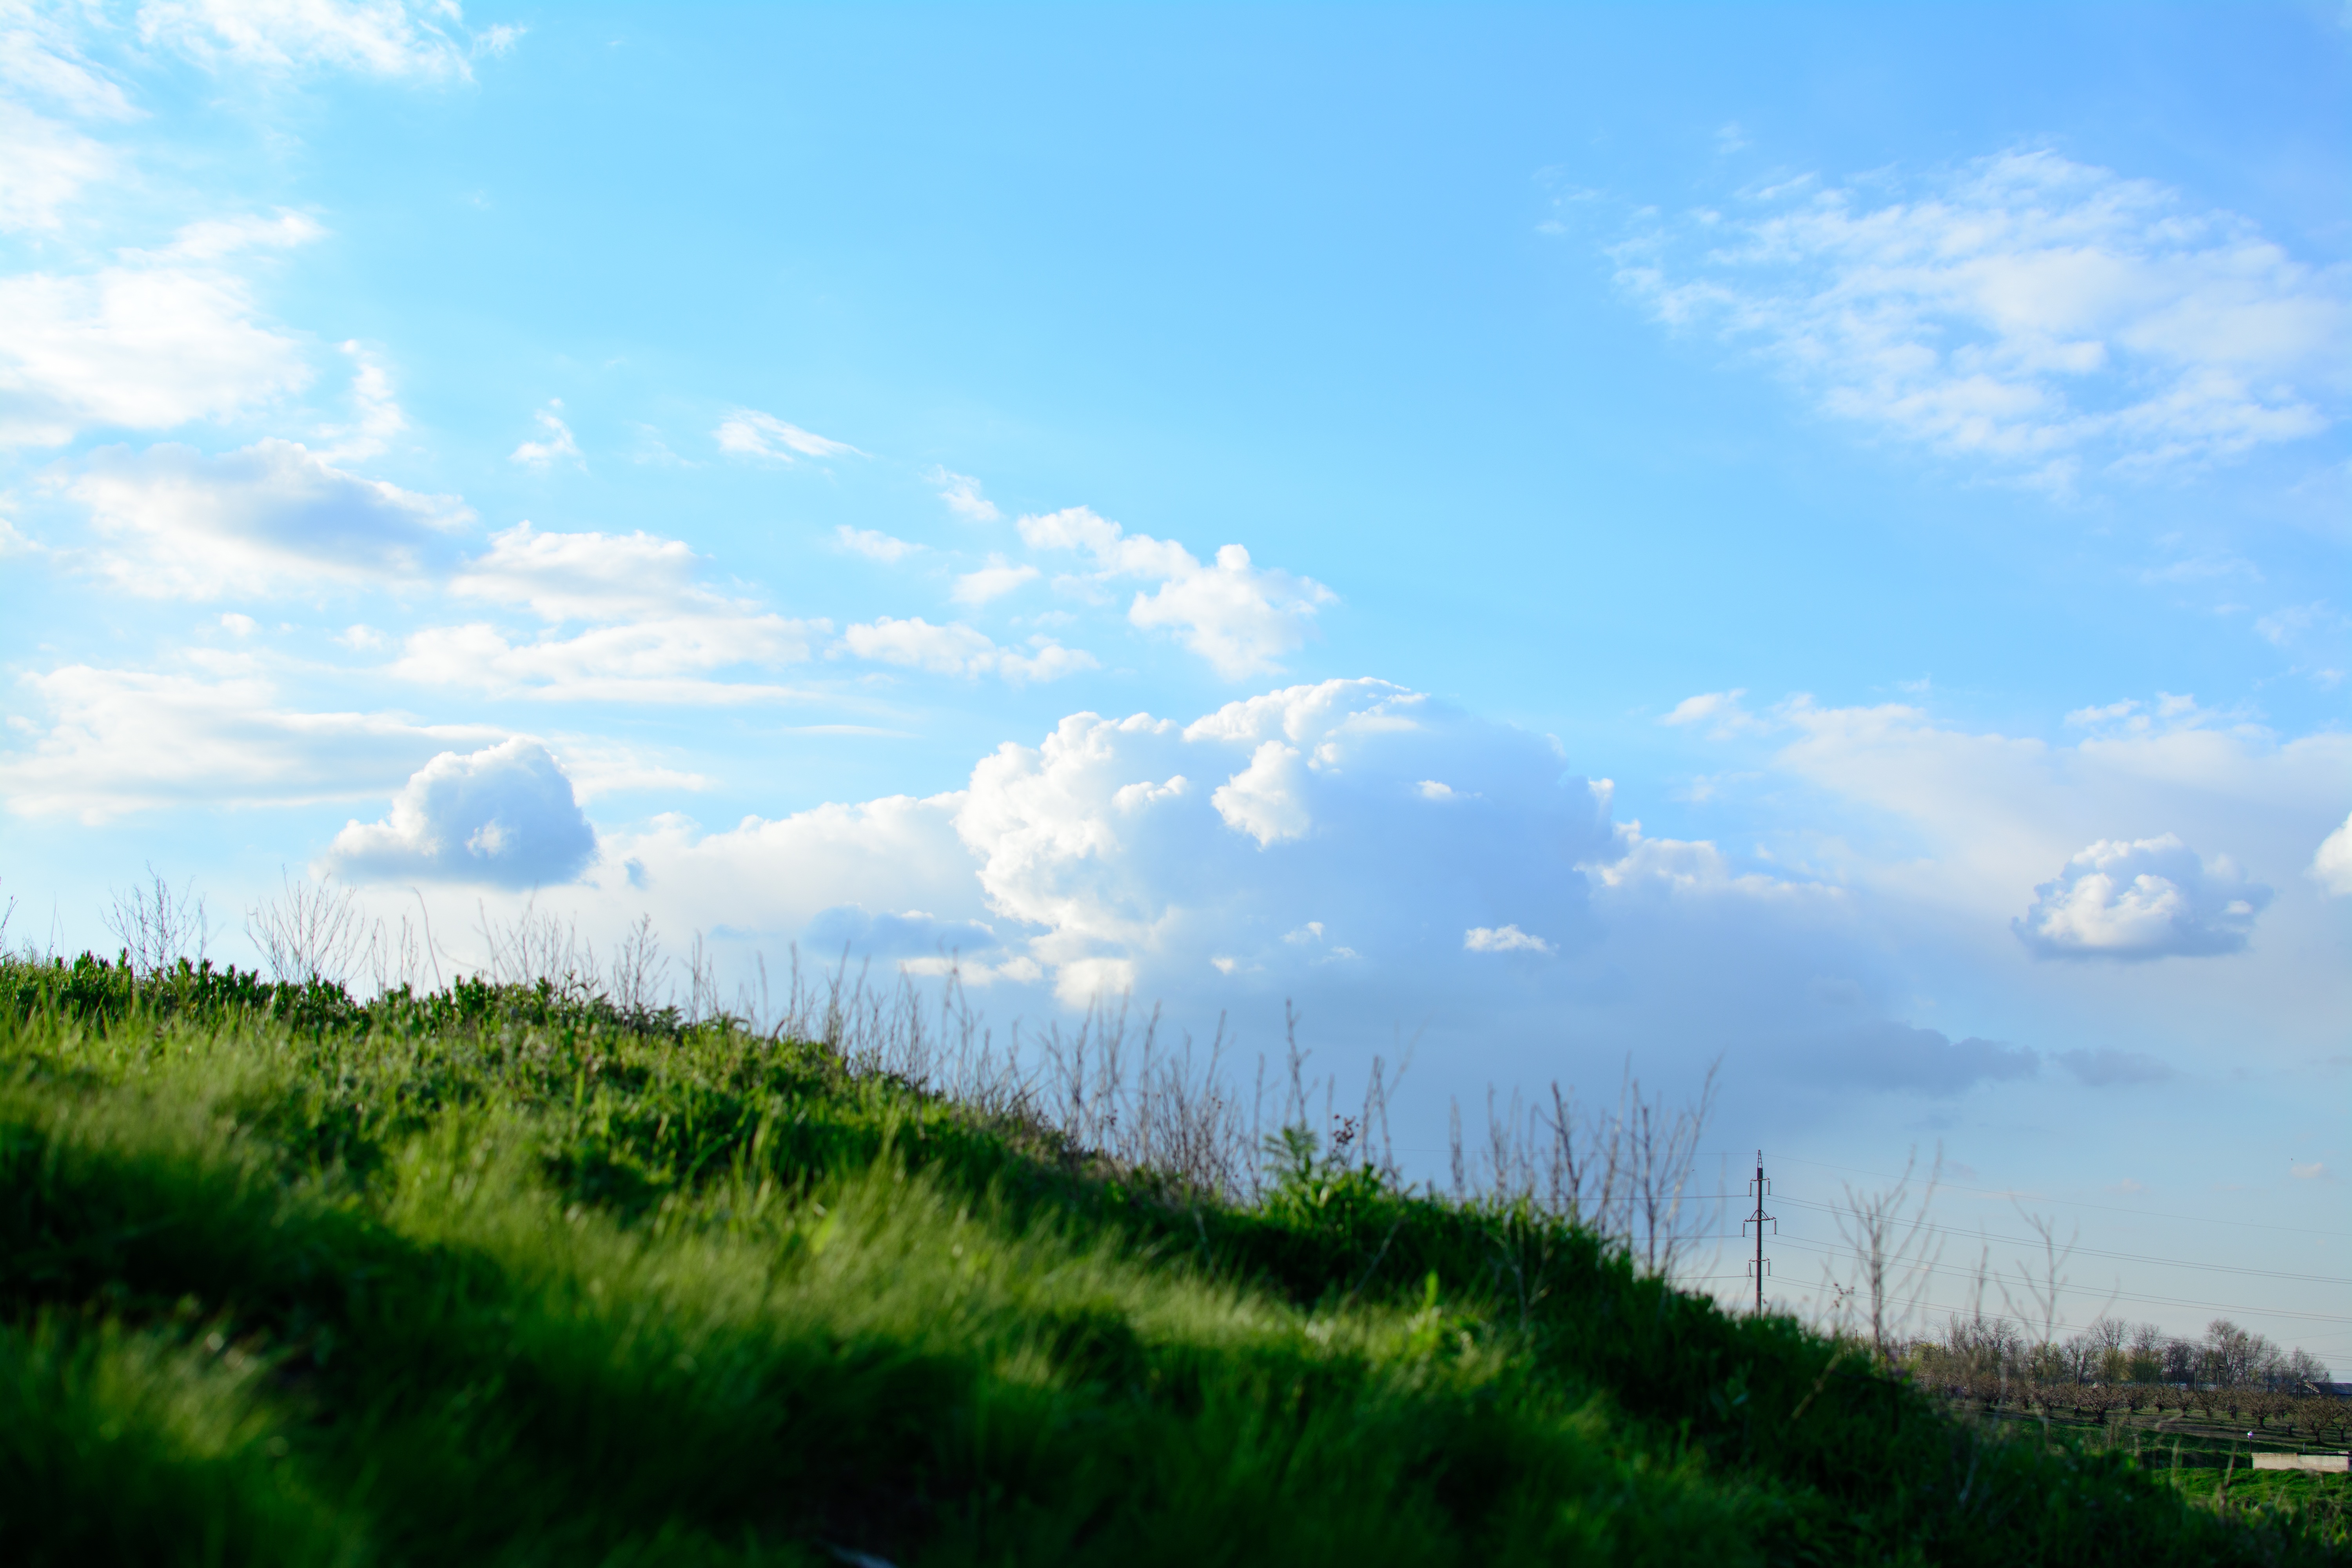
landscape, nature, grass, horizon, mountain, cloud, sky, field, meadow, prairie, sunlight, morning, hill, pasture, cumulus, plain, grassland, plateau, habitat, ecosystem, rural area, meteorological phenomenon, natural environment, atmospheric phenomenon, atmosphere of earth